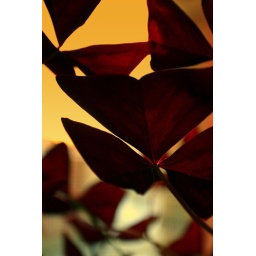
One of my favourite plants in the house... sitting near the window by my computer.